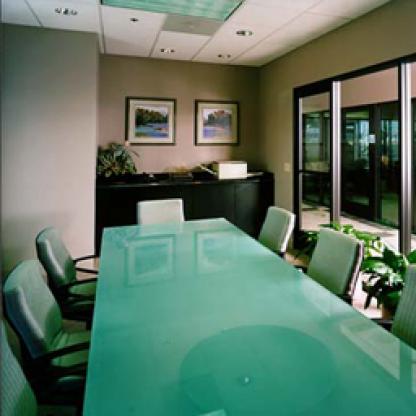
Scene: Indoor